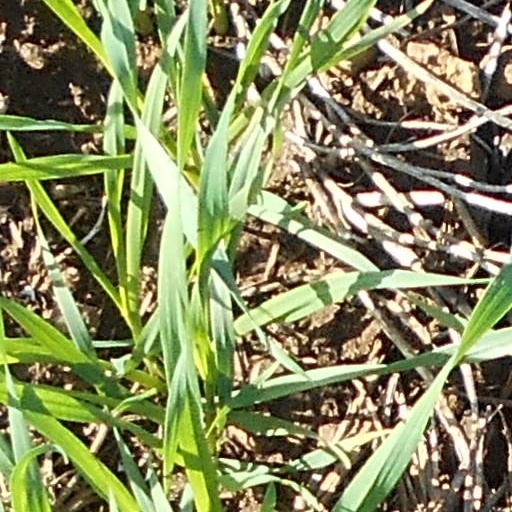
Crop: wheat